Tashfiniya Madrasa

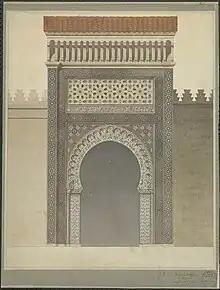
Reconstruction of the original entrance portal, in a drawing by Édouard Danjoy in 1873

The layout of the madrasa and some of its decoration is known thanks to the documentation made in the 19th century before its demolition. It had a rectangular floor plan measuring approximately , with its long axis oriented roughly north to south. Inside, the building was centered around a large internal rectangular courtyard measuring . The regularity of the floor plan suggests that Abu Tashfin may have ordered the demolition of any previous structures on this site, thus allowing the architects to design the building without the space restrictions that normally came with a central urban location at the time. The madrasa had two entrances which were located at the middle of the two longer sides of this rectangle, to the east and west. The main entrance, on the west side, had a monumental portal on the outside which protruded above the rest of the building's walls. In the 19th century this portal measured wide and tall, but its condition at the time was partly ruined; its original height, complete with a projecting canopy or eaves at the top, was probably around .